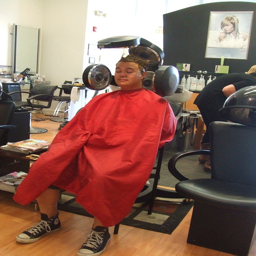
A man in a salon having his hair blow dried.
a man is in a salon getting his hair dryed
A man in a cape sitting in a hair salon

a young man in a beauty shop getting his hair dried
Man receiving treatment in a chair at a hair salon.